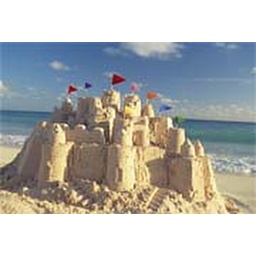
The sand castle my family belt at the beach over the summer